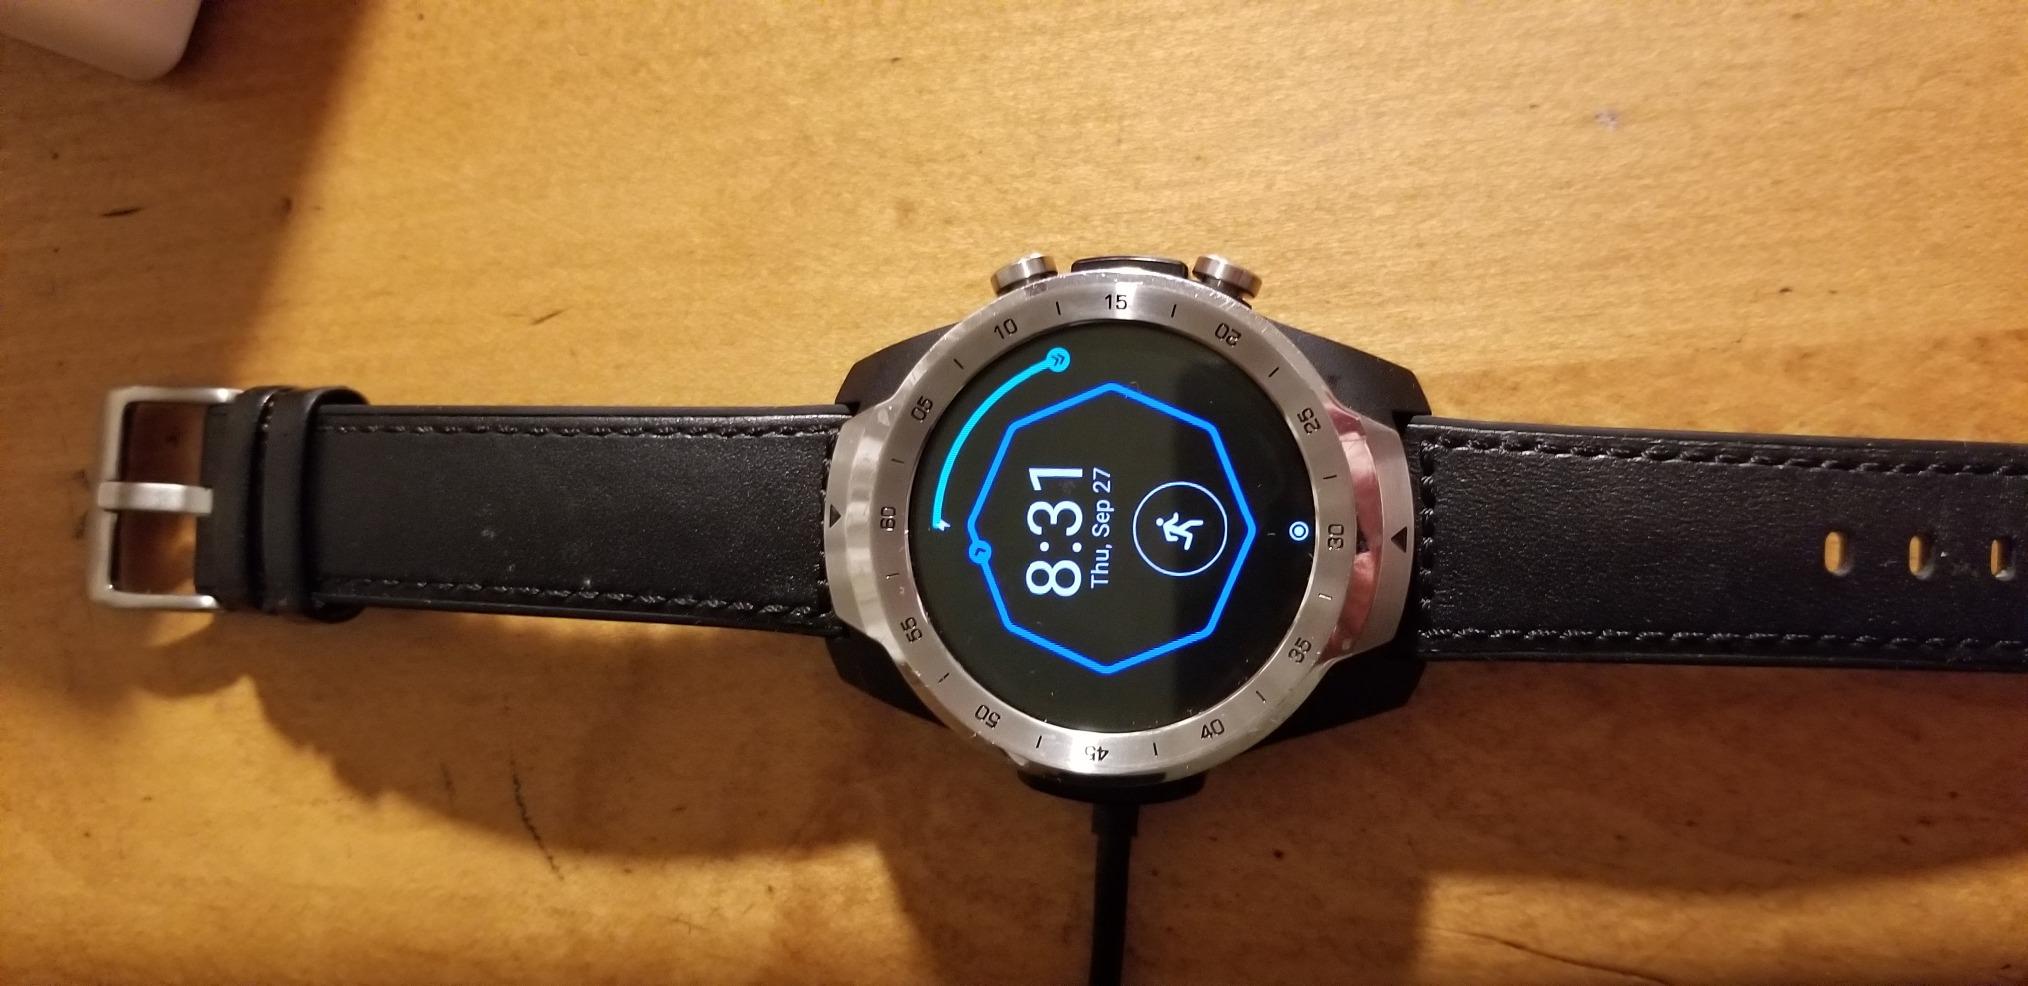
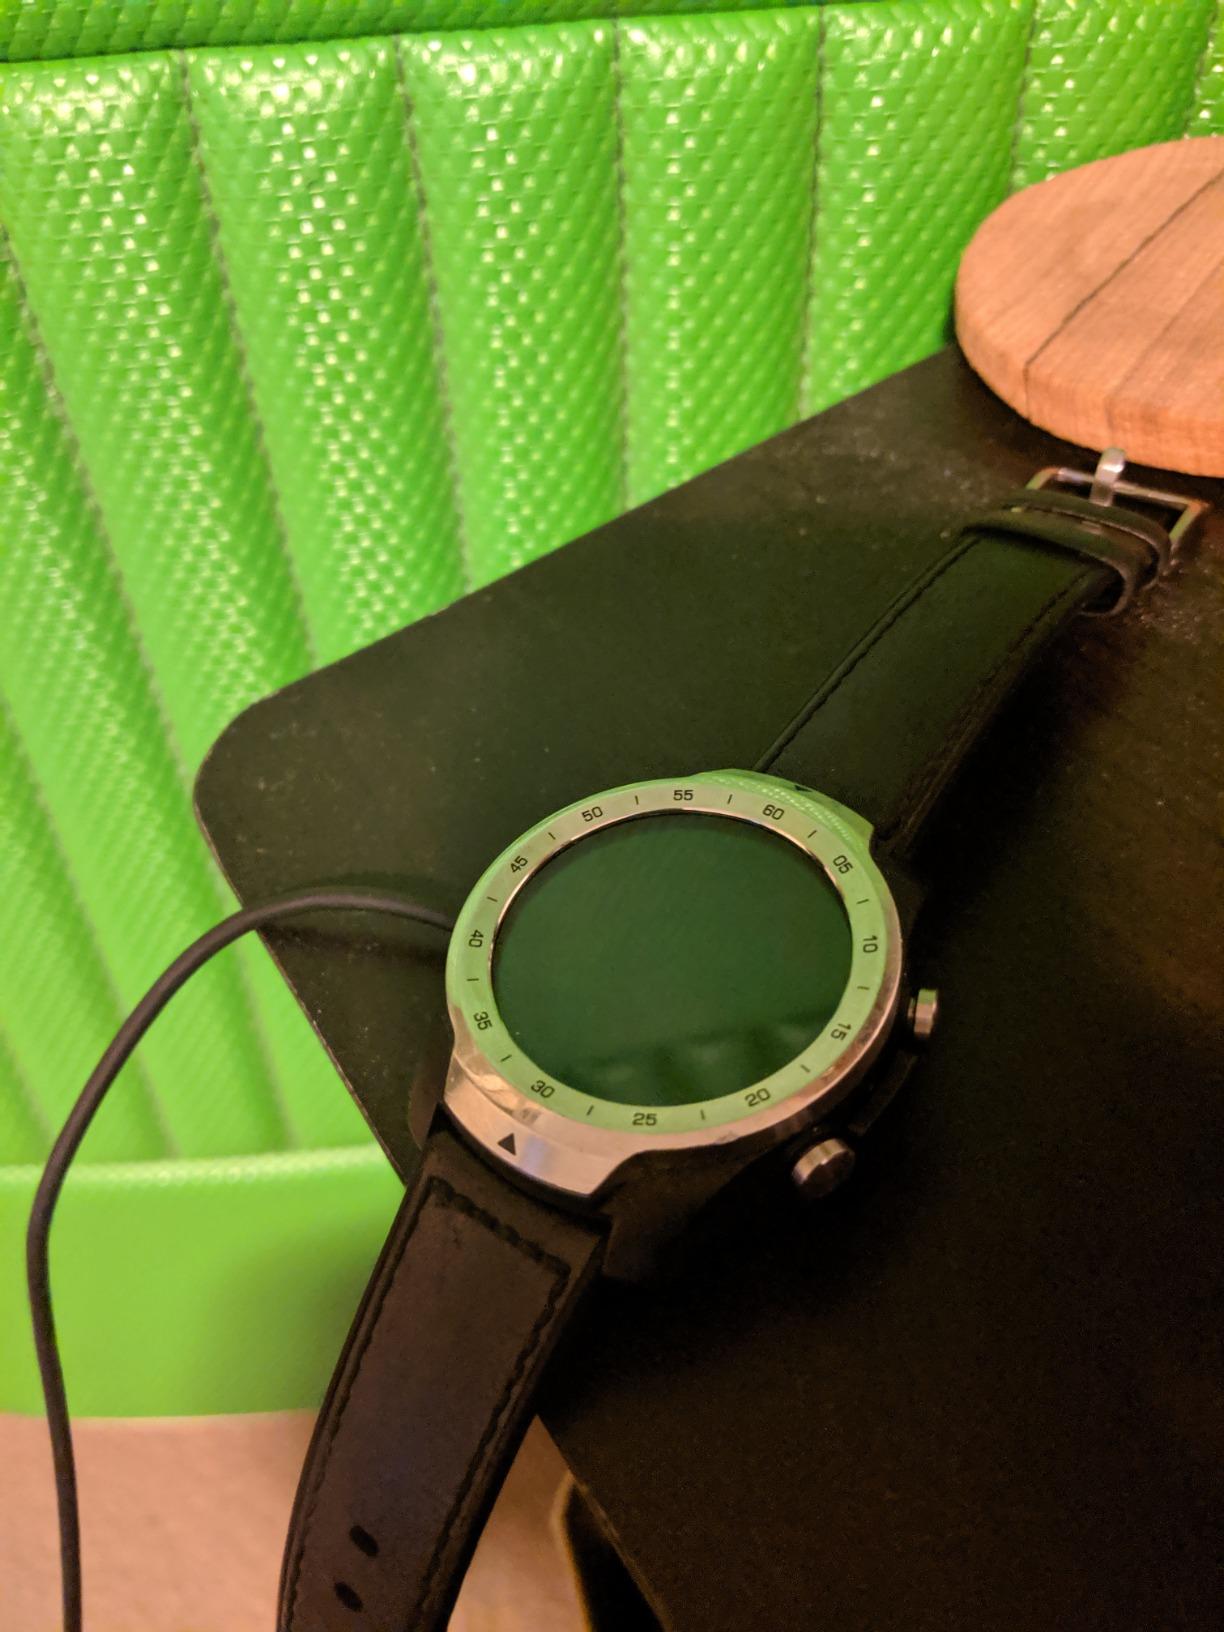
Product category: smartwatch
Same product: yes